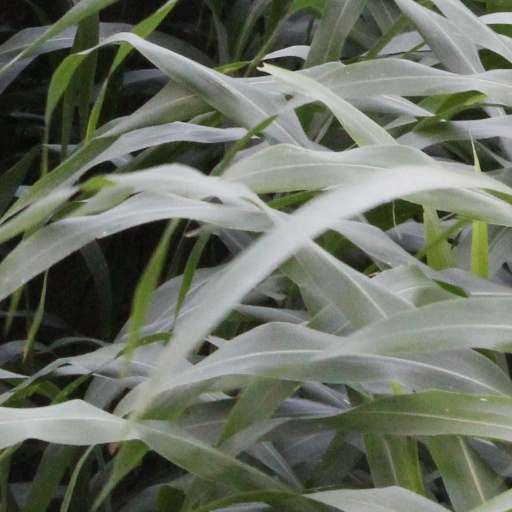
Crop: sorghum